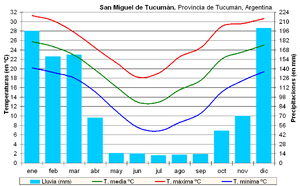
La province de Tucumán est une province de l'Argentine située au nord-ouest du pays. Elle a pour capitale la ville de San Miguel de Tucumán.
San Miguel de Tucumán, souvent appelée Tucumán, est une ville d'Argentine et la capitale de la province de Tucumán, en plus d'être la plus importante ville dans le nord de l'Argentine. Elle est située dans le nord-ouest du pays, à 1 086 km au nord-ouest de Buenos Aires.